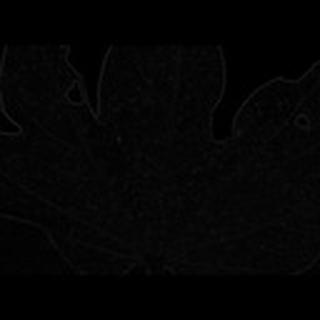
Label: cotton_aphids